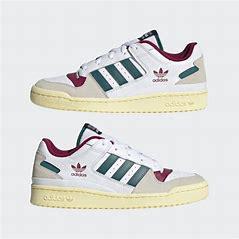
Brand: Adidas
Model: Forum Cl